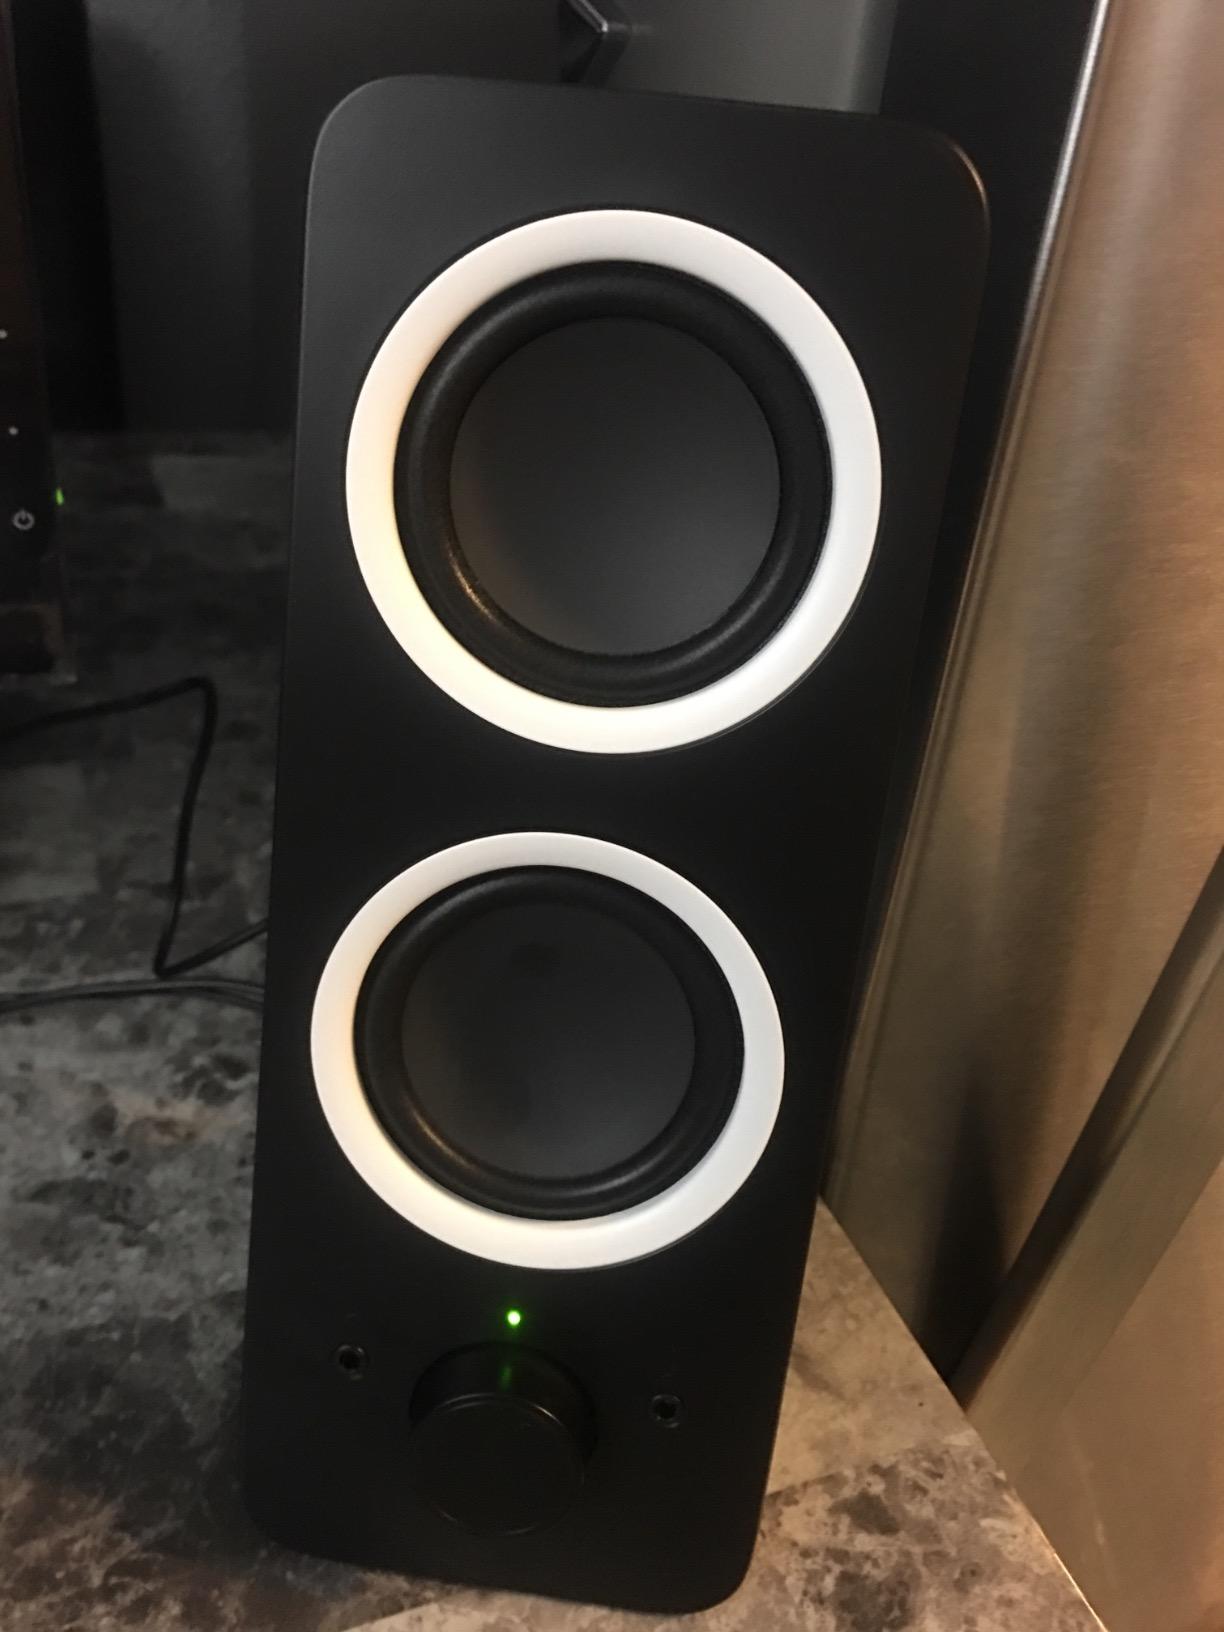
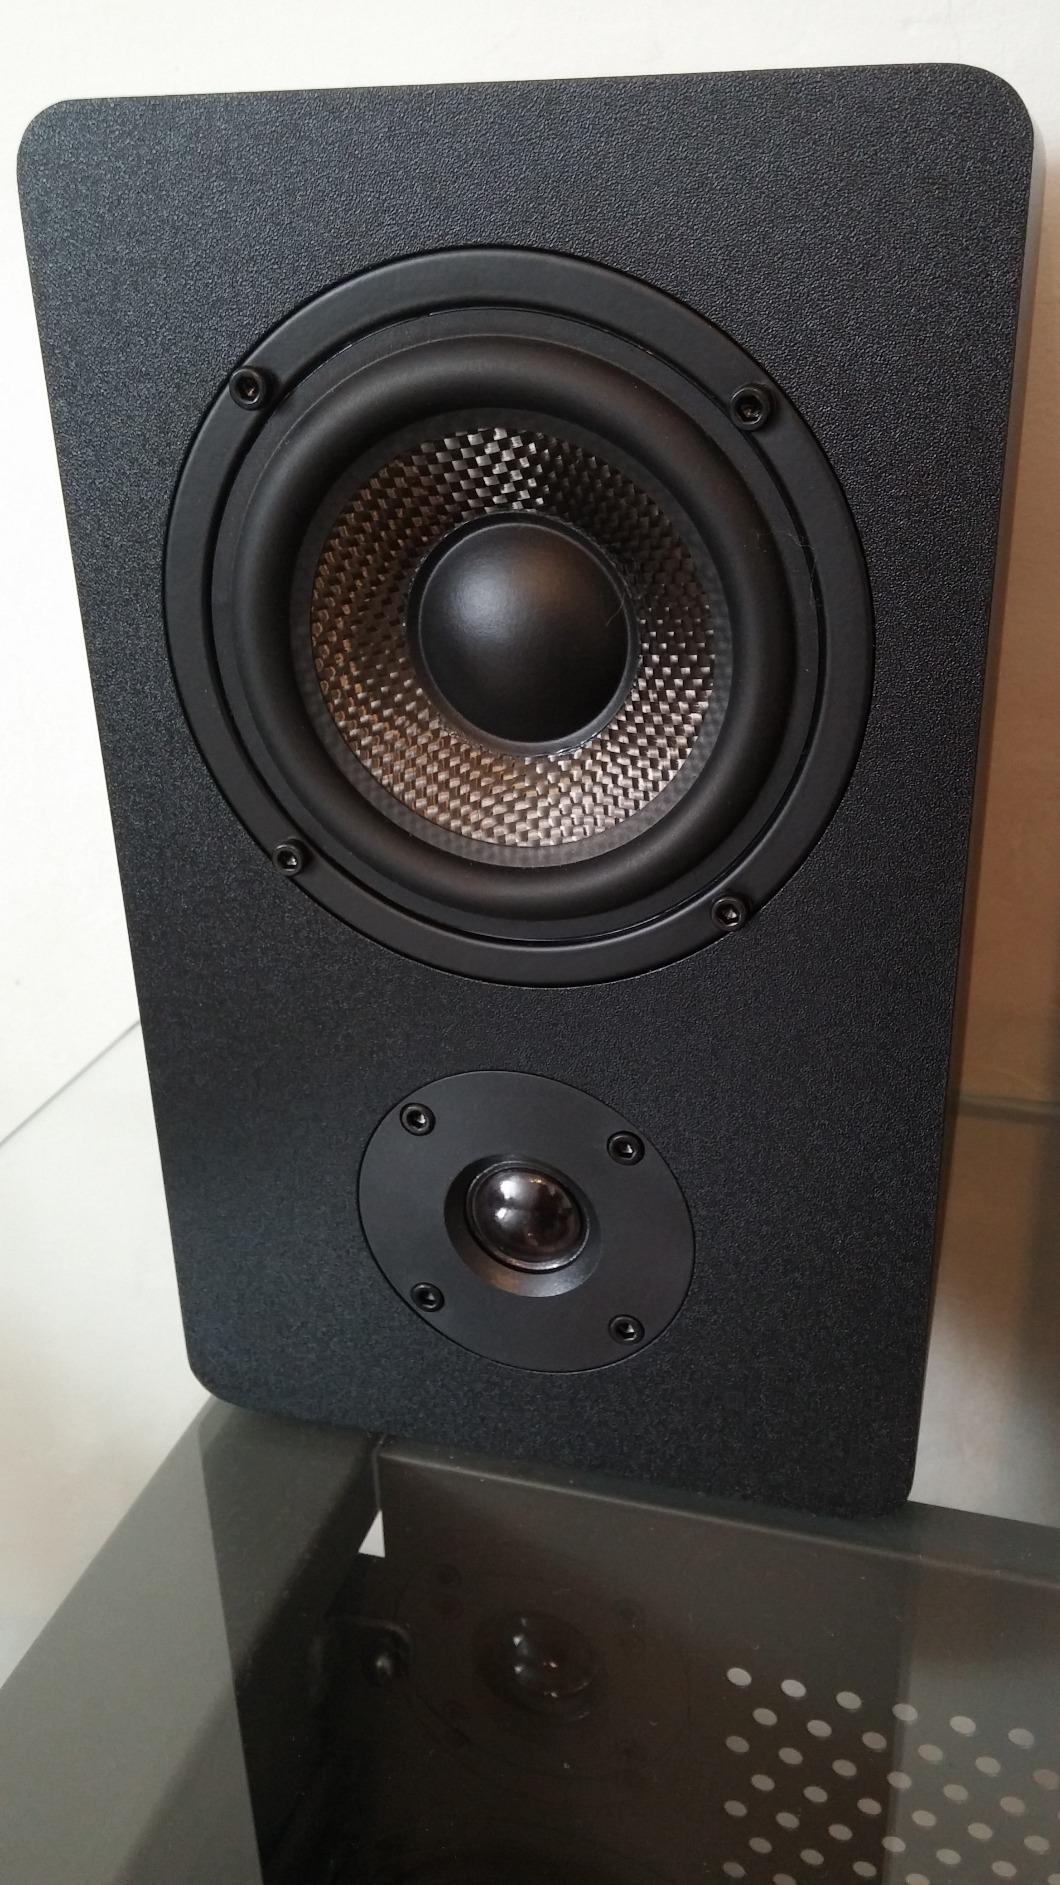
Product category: speaker
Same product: no